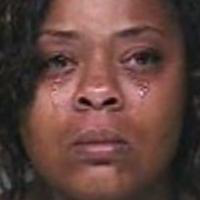
Age group: age 31-40